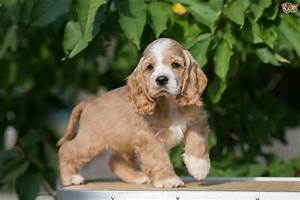
Label: cane